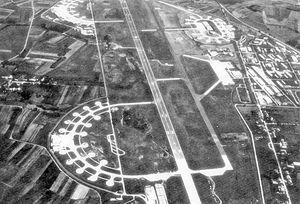
Cette page concerne les événements qui se sont produits durant l'année 1952 en Lorraine.
Le quartier La Horie est une base militaire de l'Armée de terre française située sur le territoire des communes de Bourscheid, Mittelbronn, Saint-Jean-Kourtzerode et Zilling, à trois kilomètres à l'ouest de la ville de Phalsbourg, dans le sud-est du département de la Moselle.